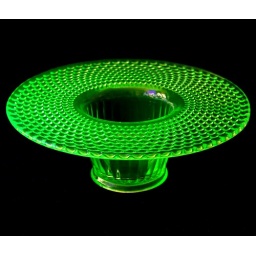
Mid size Jobling glass posy showing flourescence under UV light.